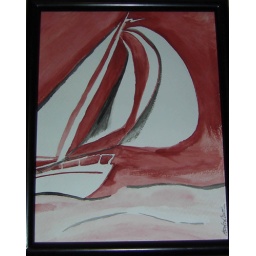
a sail boat out in the high wind. Water Color